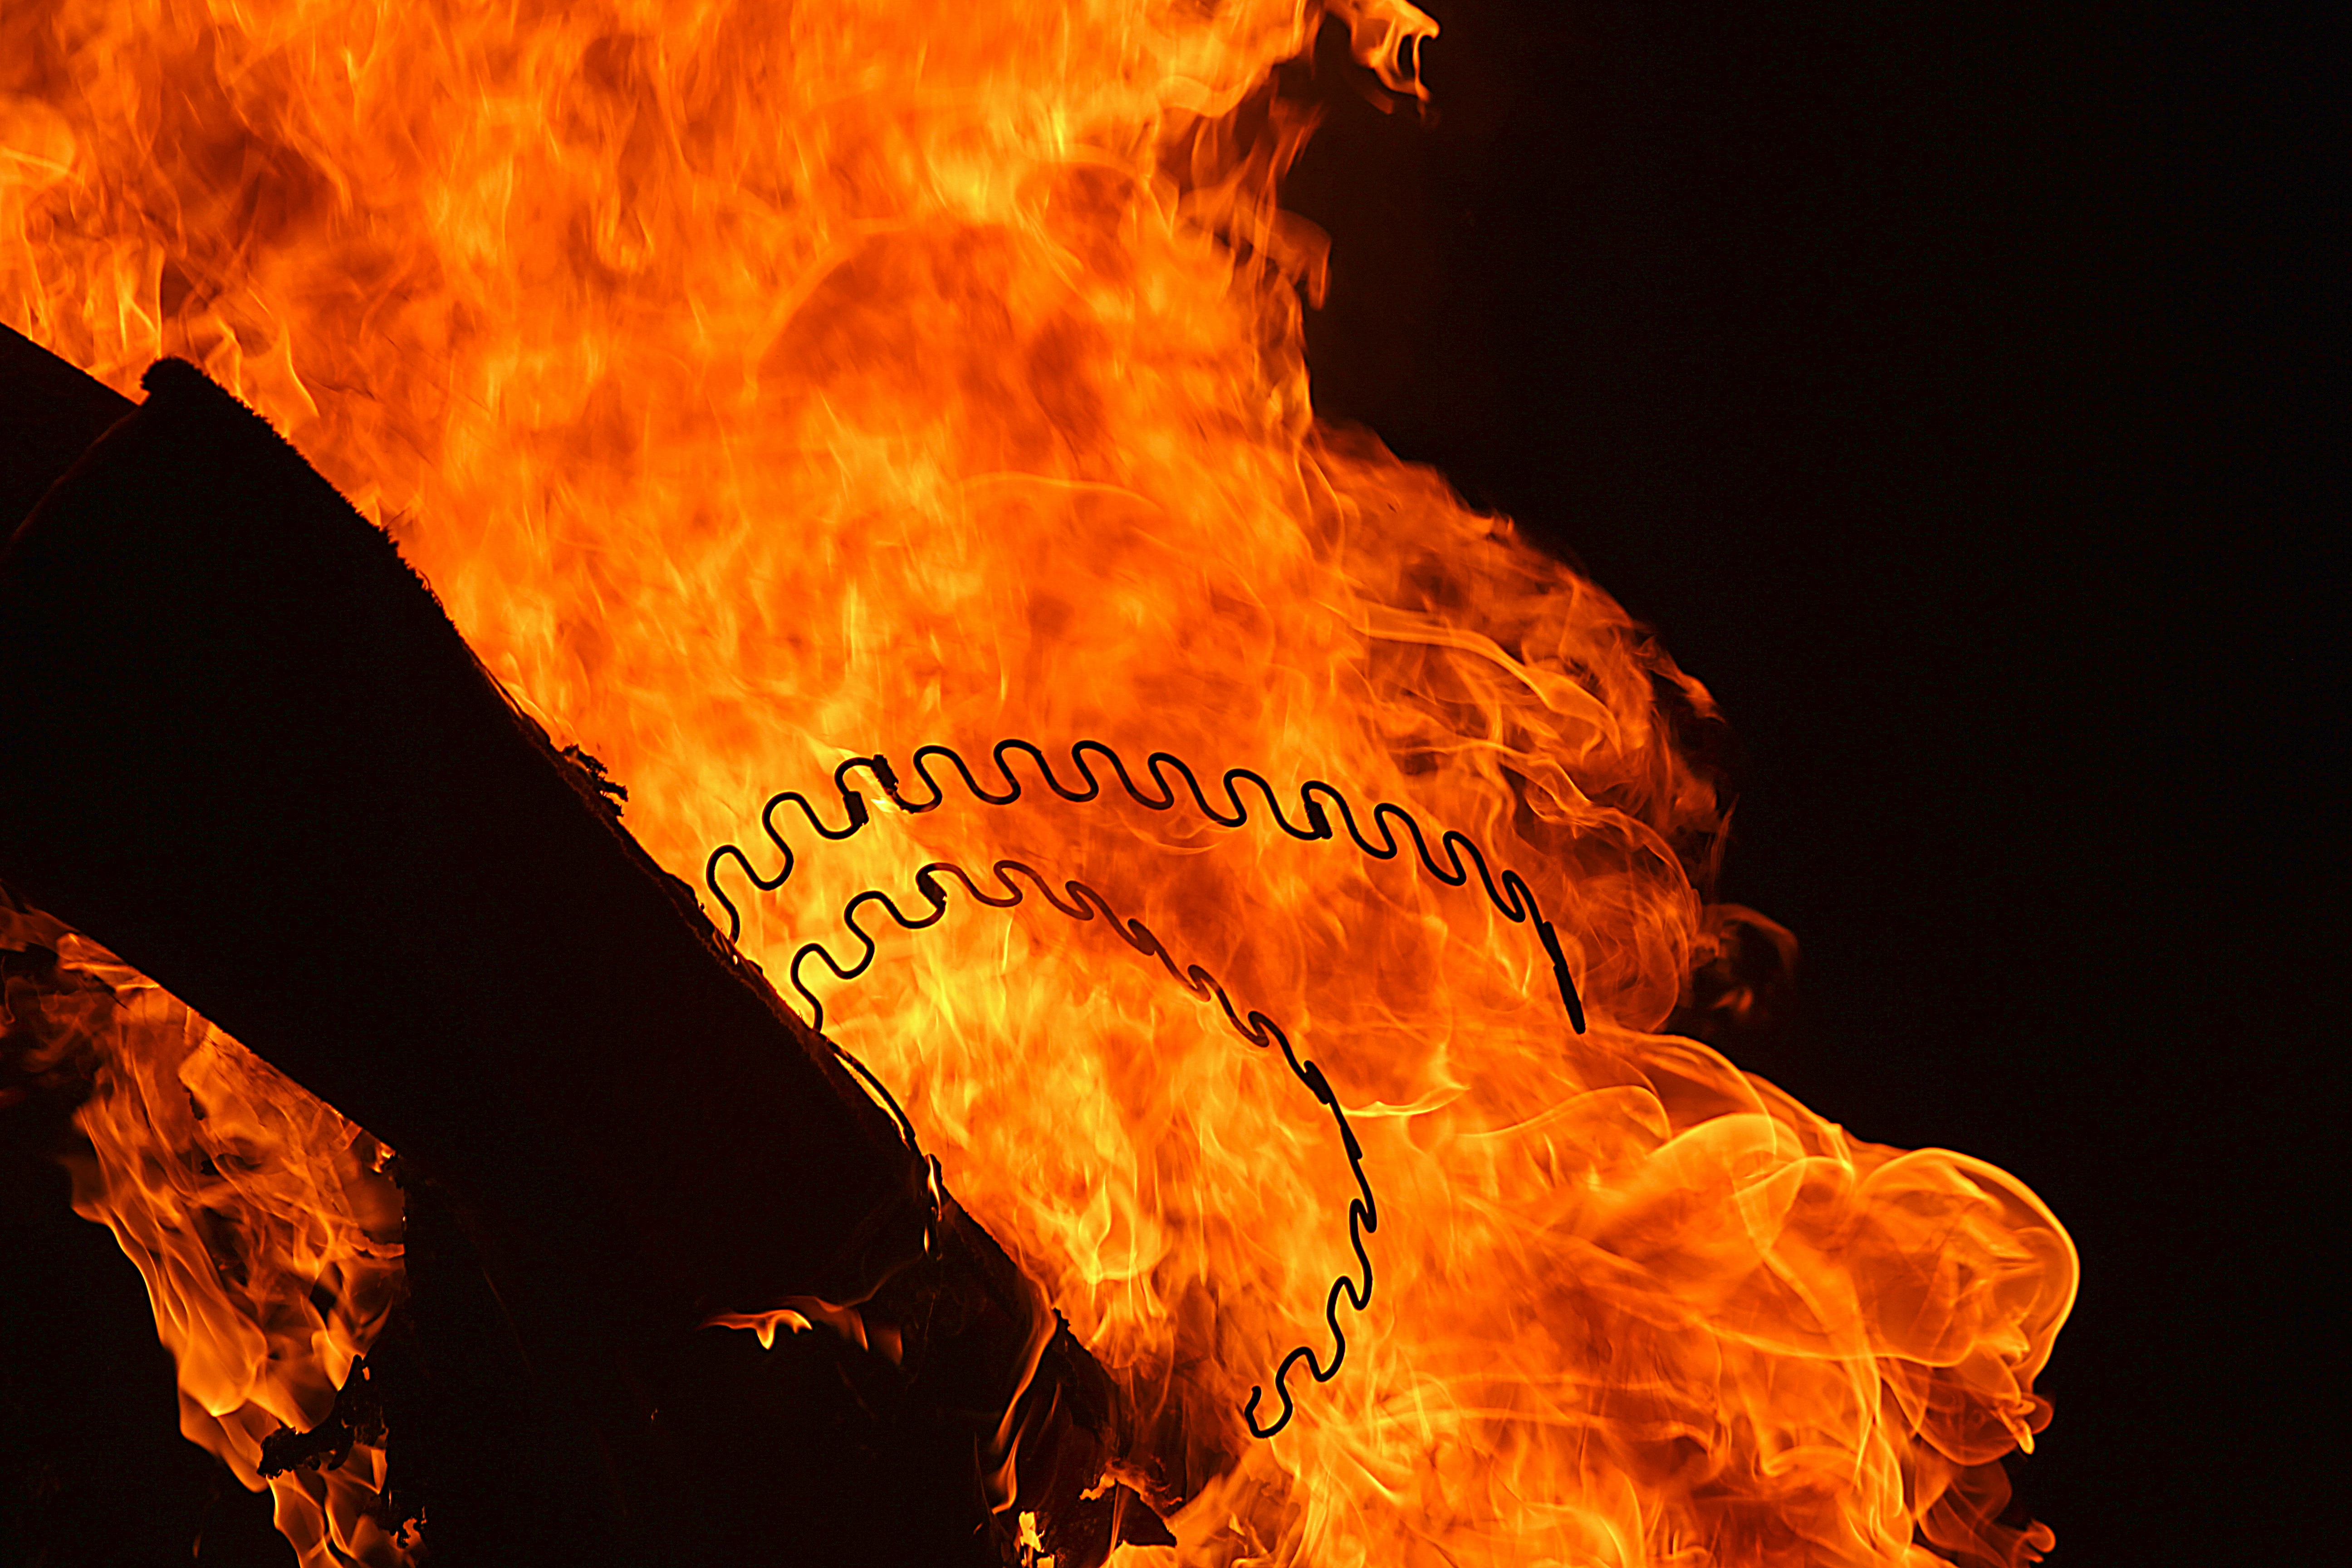
light, texture, isolated, orange, red, flame, fire, fireplace, black, yellow, bonfire, heat, inferno, grill, energy, burn, flash, background, hot, blaze, passion, hell, wallpapers, lava, detail, risk, ignite, blazing, flammable, dangerous, element, beautifu, geological phenomenon, the fiery